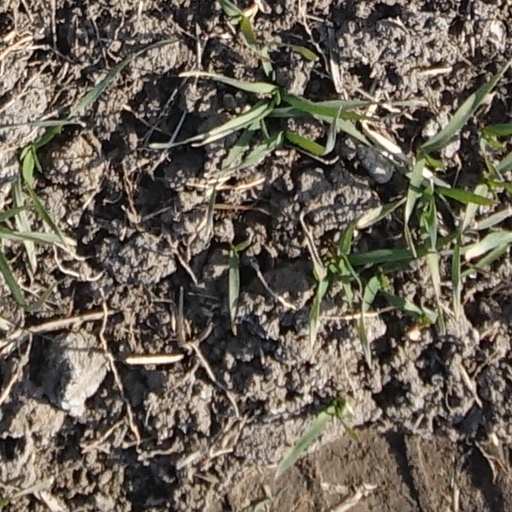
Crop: wheat